Answer in natural language. Considering the relative positions, where is black colour television (highlighted by a blue box) with respect to framed mountain landscape photo (highlighted by a red box)? Choose between the following options: above or below
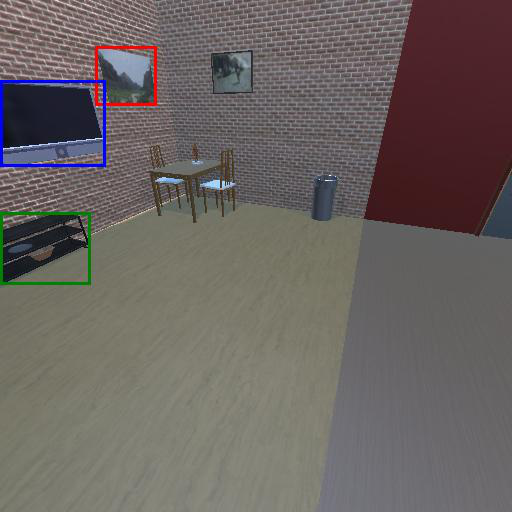
<answer>below</answer>